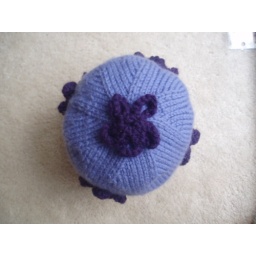
Toddler flower hat above